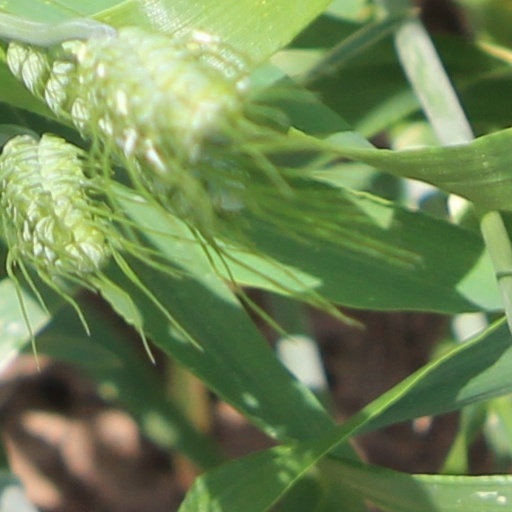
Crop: wheat